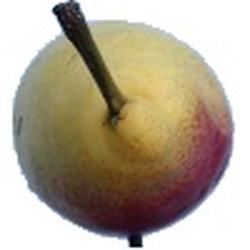
Label: Pear